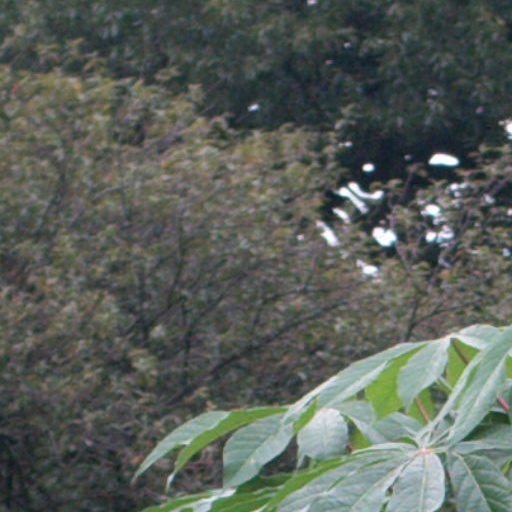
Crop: cassava